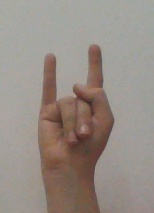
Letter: la